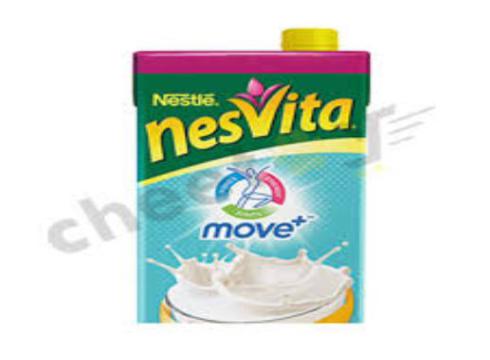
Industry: Food